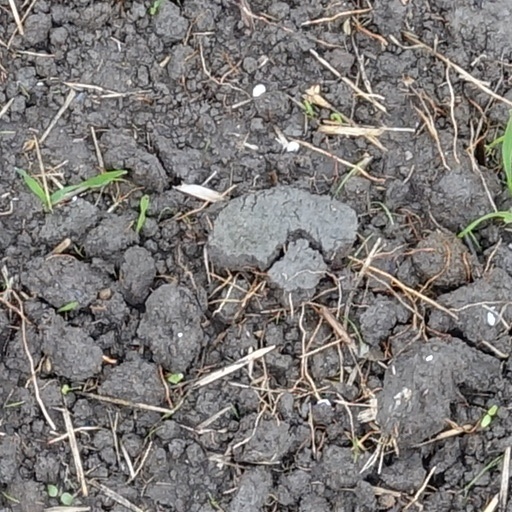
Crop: wheat